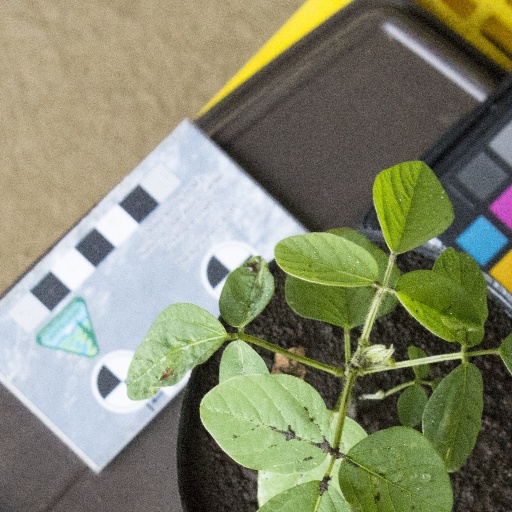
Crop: soybean